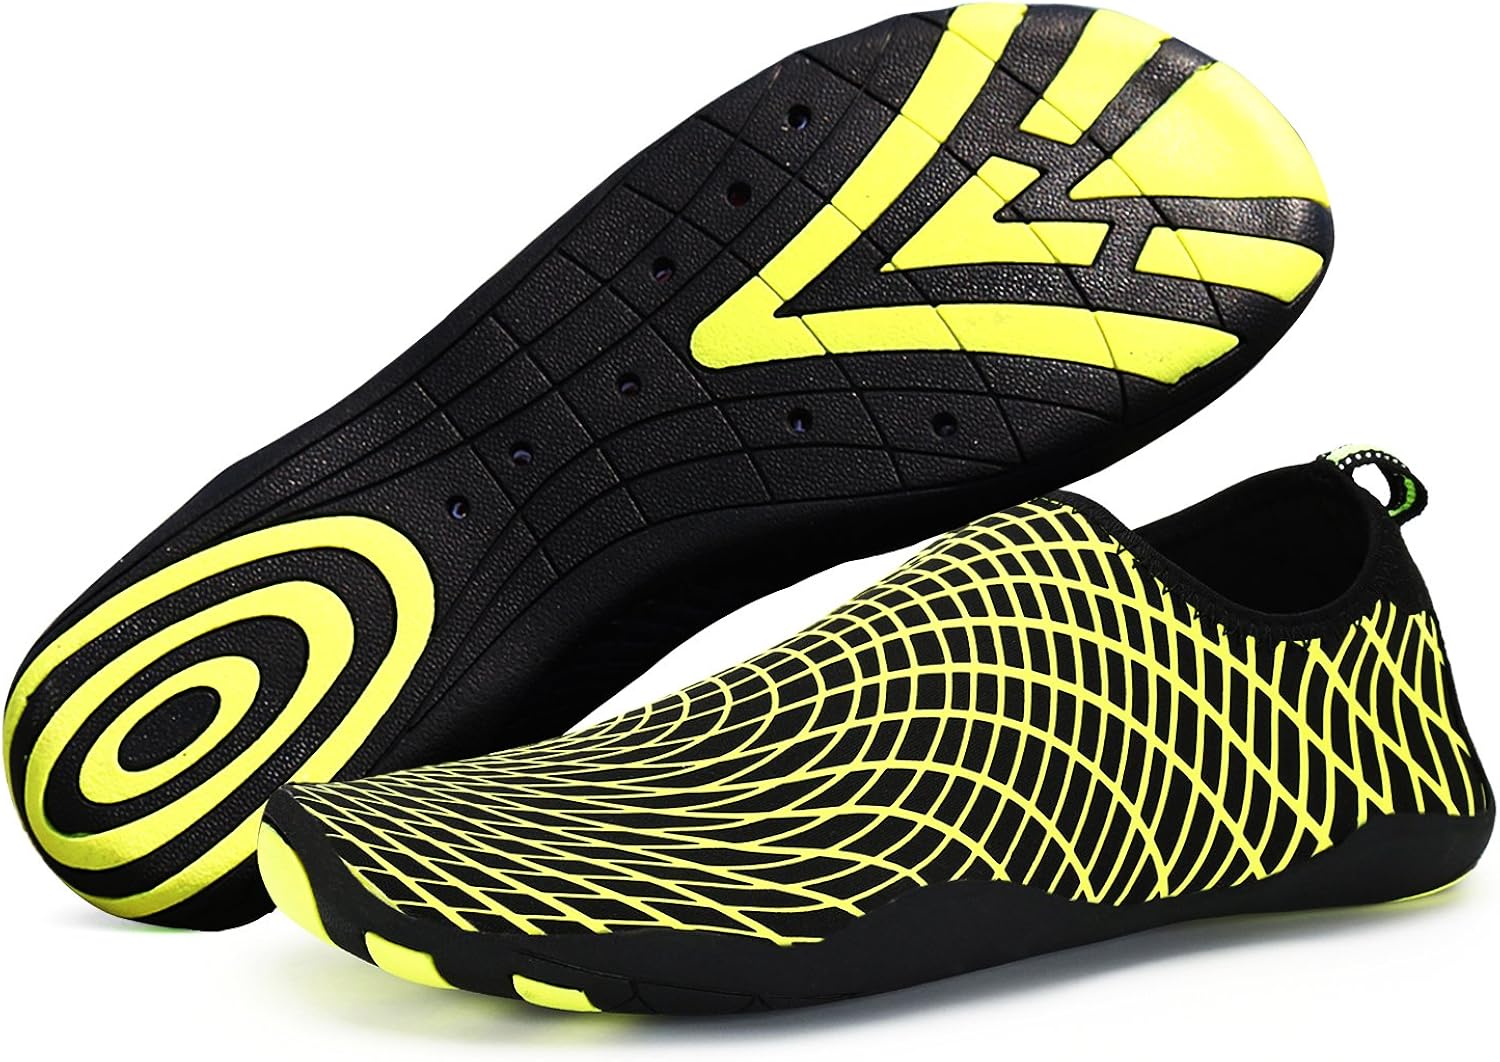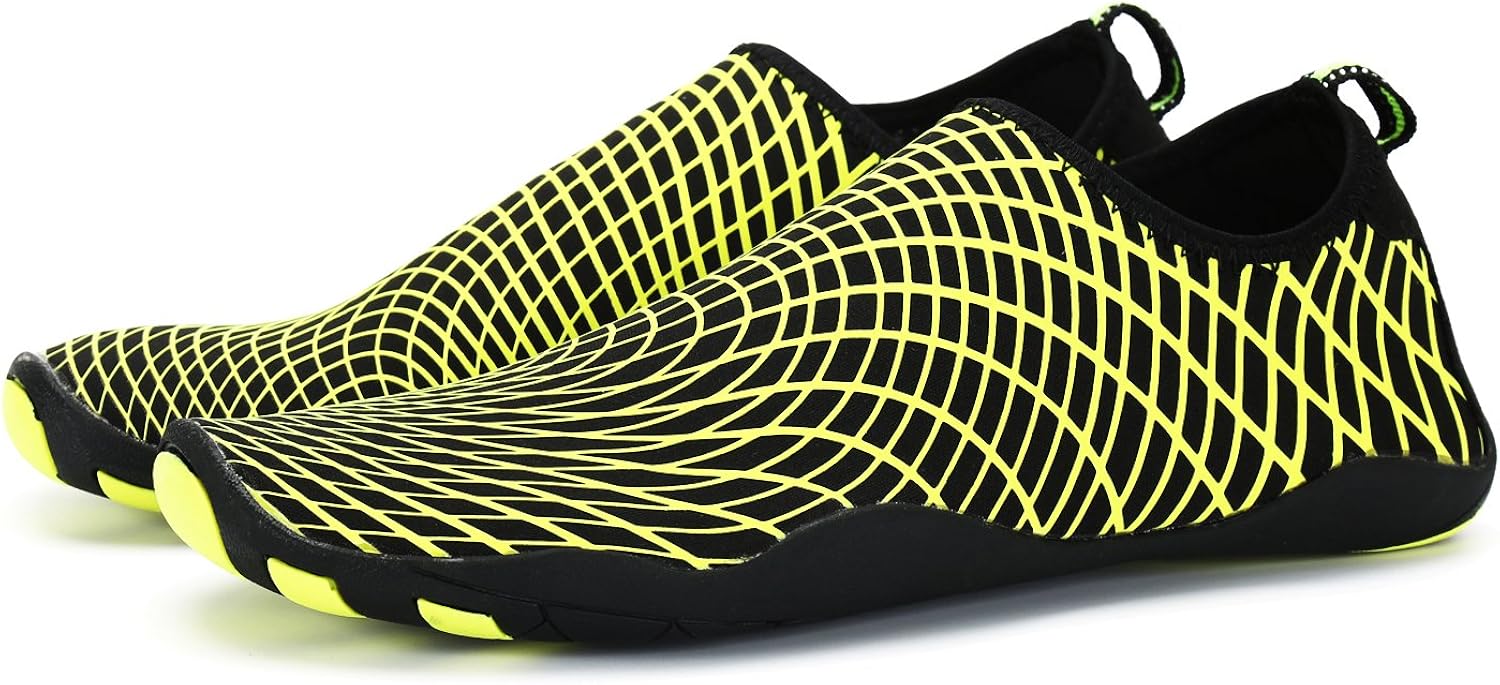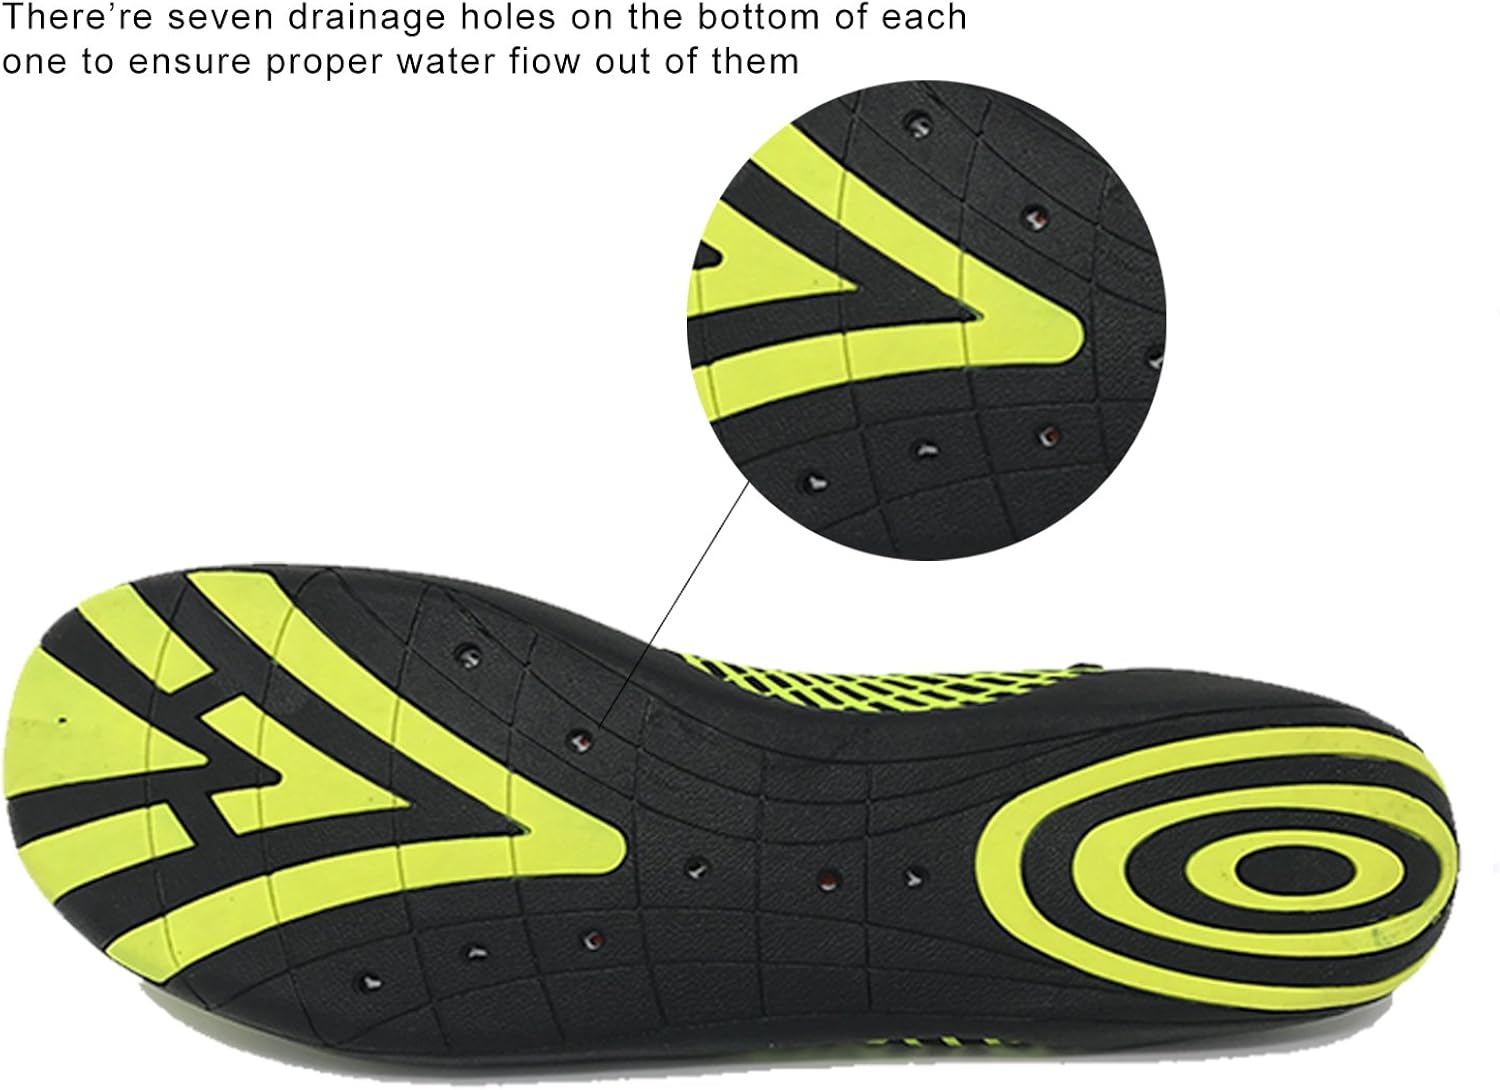
xylxyl Water Shoes Men and Women Multifunctional Lightweight Flexible Breathable Quick Dry Beach Aqua Skin Socks
Category: AMAZON FASHION
Not Only A Pair of Shoes, But Also A Healthy Lifestyle Lightweight Comfortable Breathable quick-dry water shoes fit your feet well. Utra-light materials make you feel light and comfortable when wearing. It's a perfect choice when go travel, swimming, surfing, diving, beach sports, sand volleyball, beach soccer, water sports, sailing, biking, tennis, snorkeling, yoga, dance, gardening, parasailing, boating, lightweight kayaking, pool sports, jogging, hiking, shower, training, aerobics, bathroom, driving car and etc. Running and Laughing, Just Enjoy Such Wonderful Moments With These Magic Multifunctional Water Shoes Please measure your feet length (From Heel to Toe) carefully and refer to Size Chart to choose the correct size Size Chart: Foot length: 8.66" (220mm) suggest size : 5 B(M) US Women / 3.5 D(M) US Men= EU/FR 35  Foot length: 8.86" (225mm) suggest size : 5.5 B(M) US Women / 4 D(M) US Men= EU/FR 36  Foot length: 9.13" (232mm) suggest size : 6.5 B(M) US Women / 5 D(M) US Men= EU/FR 37  Foot length: 9.41" (239mm) suggest size : 7.5 B(M) US Women / 6 D(M) US Men= EU/FR 38  Foot length: 9.68" (246mm) suggest size : 8.5 B(M) US Women / 7 D(M) US Men= EU/FR 39  Foot length: 9.96" (253mm) suggest size : 9 B(M) US Women / 7.5 D(M) US Men= EU/FR 40 Foot length: 10.23" (260mm) suggest size : 10 B(M) US Women / 8.5 D(M) US Men= EU/FR 41  Foot length: 10.51" (267mm) suggest size : 10.5 B(M) US Women / 9 D(M) US Men= EU/FR 42  Foot length: 10.79" (274mm) suggest size : 11 B(M) US Women / 9.5 D(M) US Men= EU/FR 43  Foot length: 11.06" (281mm) suggest size : 12 B(M) US Women / 10 D(M) US Men= EU/FR 44  Foot length: 11.33" (288mm) suggest size : 13 B(M) US Women / 11 D(M) US Men= EU/FR 45   Any question, please feel free to contact with us.
Features: 92% Polyester, 8% Spandex | Rubber sole | FIT & COMFORTABLE: Various sizes, High-quality flexible and Lightweight style fits your barefoot perfectly and allows all your toes moving freely. You also can carry it everywhere conveniently. | SAFETY: Durable rubber soles with a comfortable and thick foam arch-support insole inside, provides exceptional traction in slippery conditions, and stable enough to protect your feet when stepping on rock and stone | DRY QUICKLY: Holes on the bottoms make water easily drain out. Breathable and smooth fabrics with fine stretch on uppers, Keep your feet cool, dry and comfortable. Smoothly designed neck prevents chafing when wearing | LEIGHTWEIGHT & BREATHABLE: Stretch polyester, Spandex vamp, Air-flow and water drainable offer a quick drying and excellent breathability | OCCASIONS: Perfectly design for swimming, surfing, diving, beach sports, water sports, beach volleyball, sand soccers, sailing, snorkeling, yoga, dance, gardening, parasailing, boating, kayaking, pool sports, hiking, shower, aerobics, bathroom, car driving and etc.